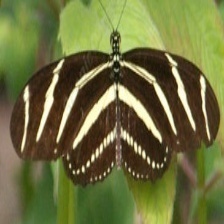
Species: ZEBRA LONG WING